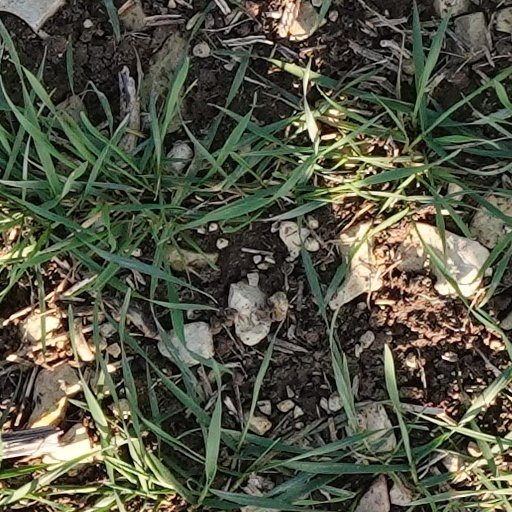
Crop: wheat